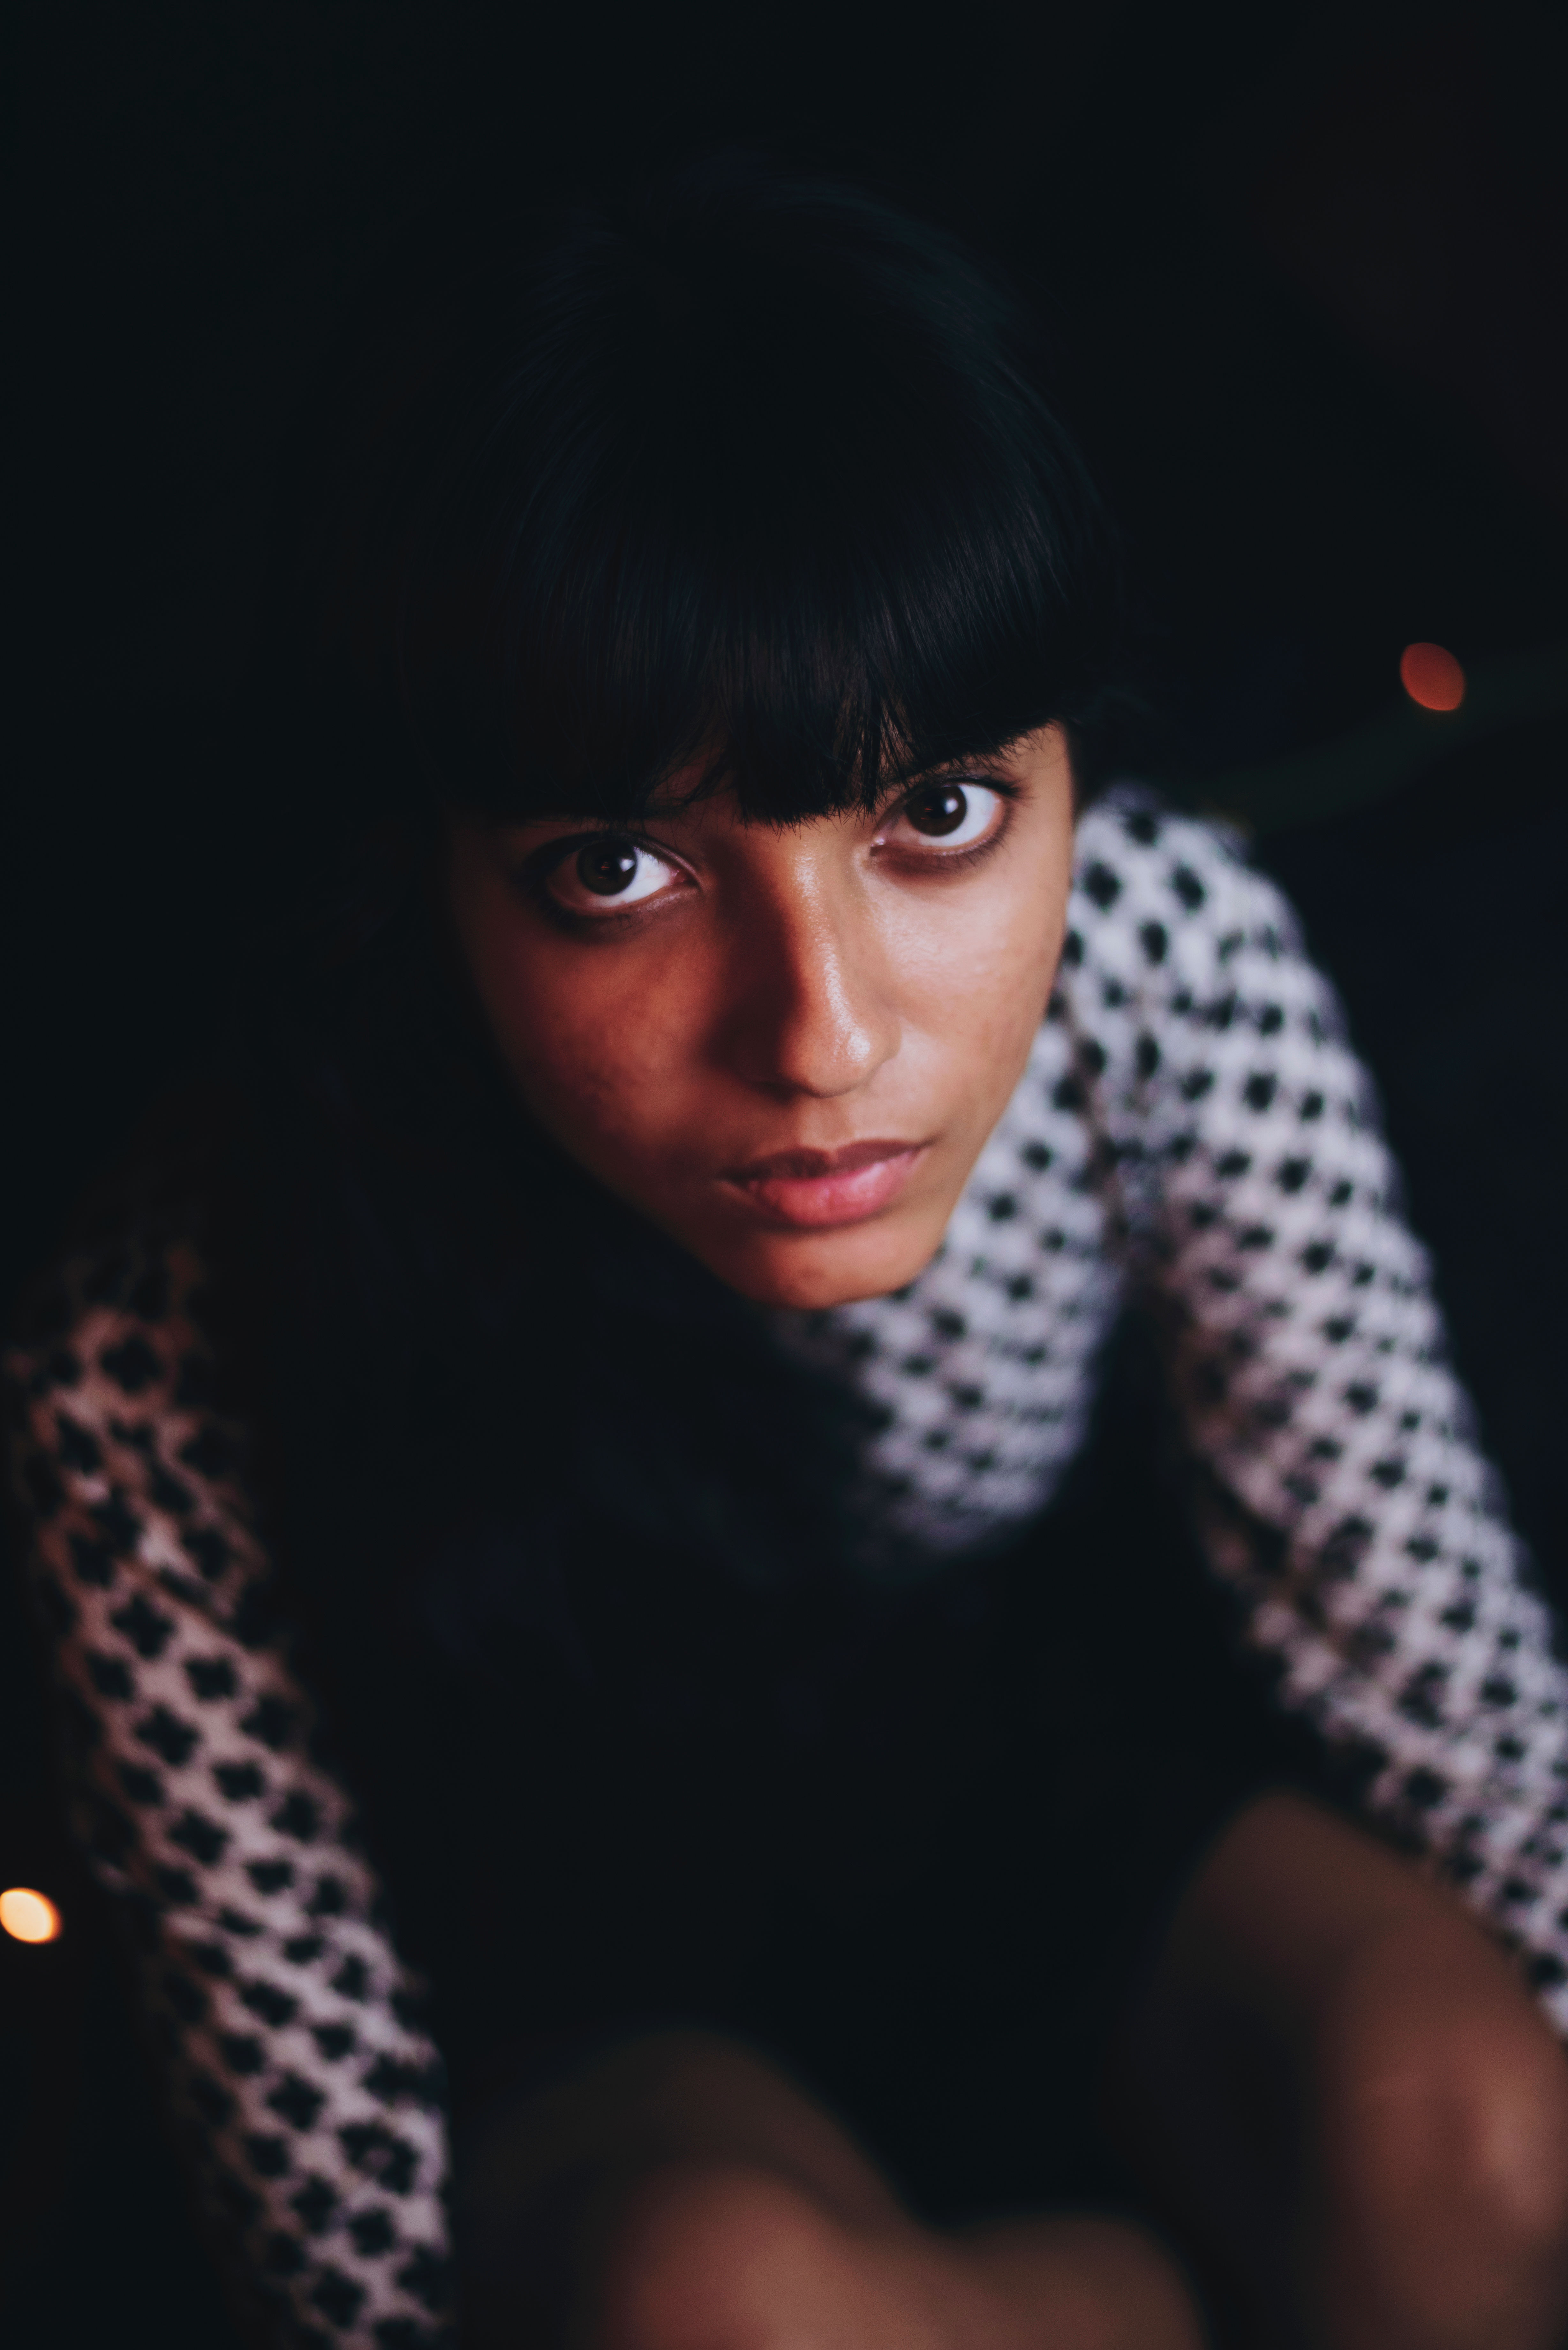
person, girl, woman, hair, photography, portrait, model, red, color, darkness, fashion, black, lady, hairstyle, eye, glasses, singing, beauty, photo shoot, portrait photography